Best Footballer in Asia 2014

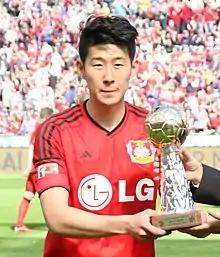
Son Heung-min was conferred the trophy at the BayArena in March 2015

The 2014 Best Footballer in Asia, given to the best football player in Asia as judged by a panel of sports journalists, was awarded to Son Heung-min on 28 November 2014.